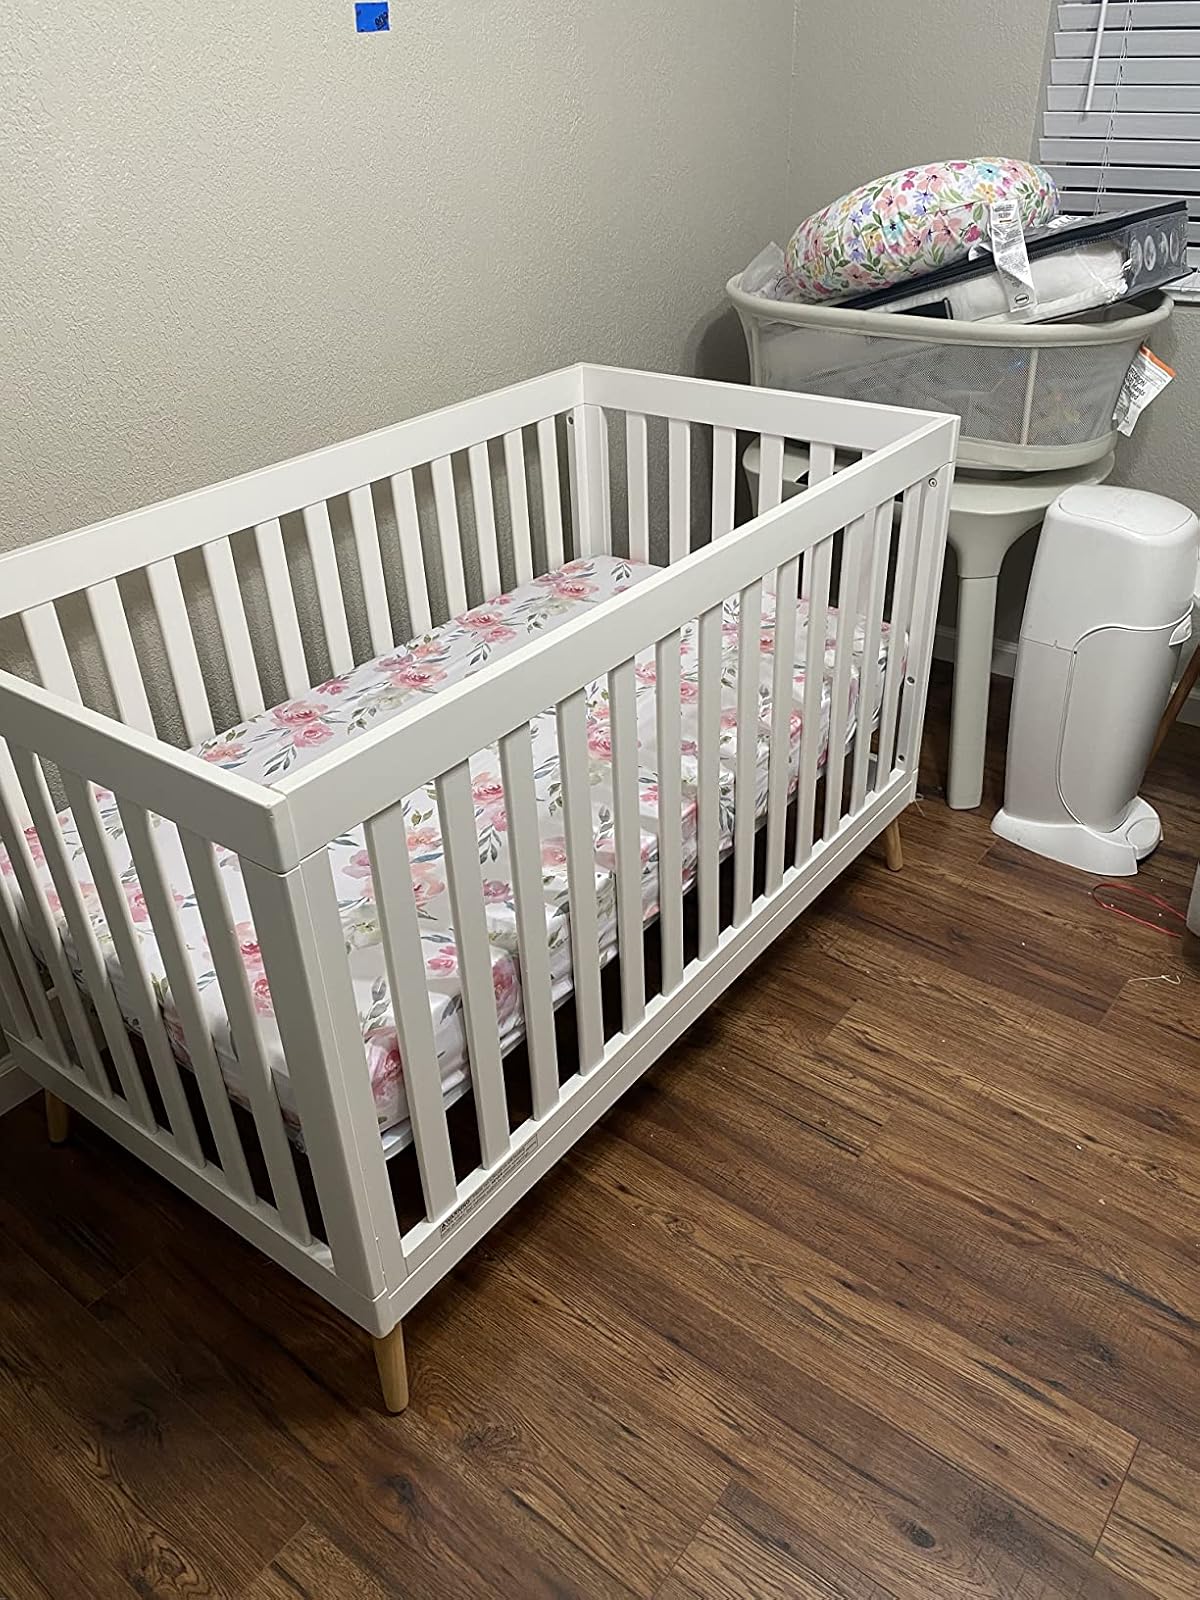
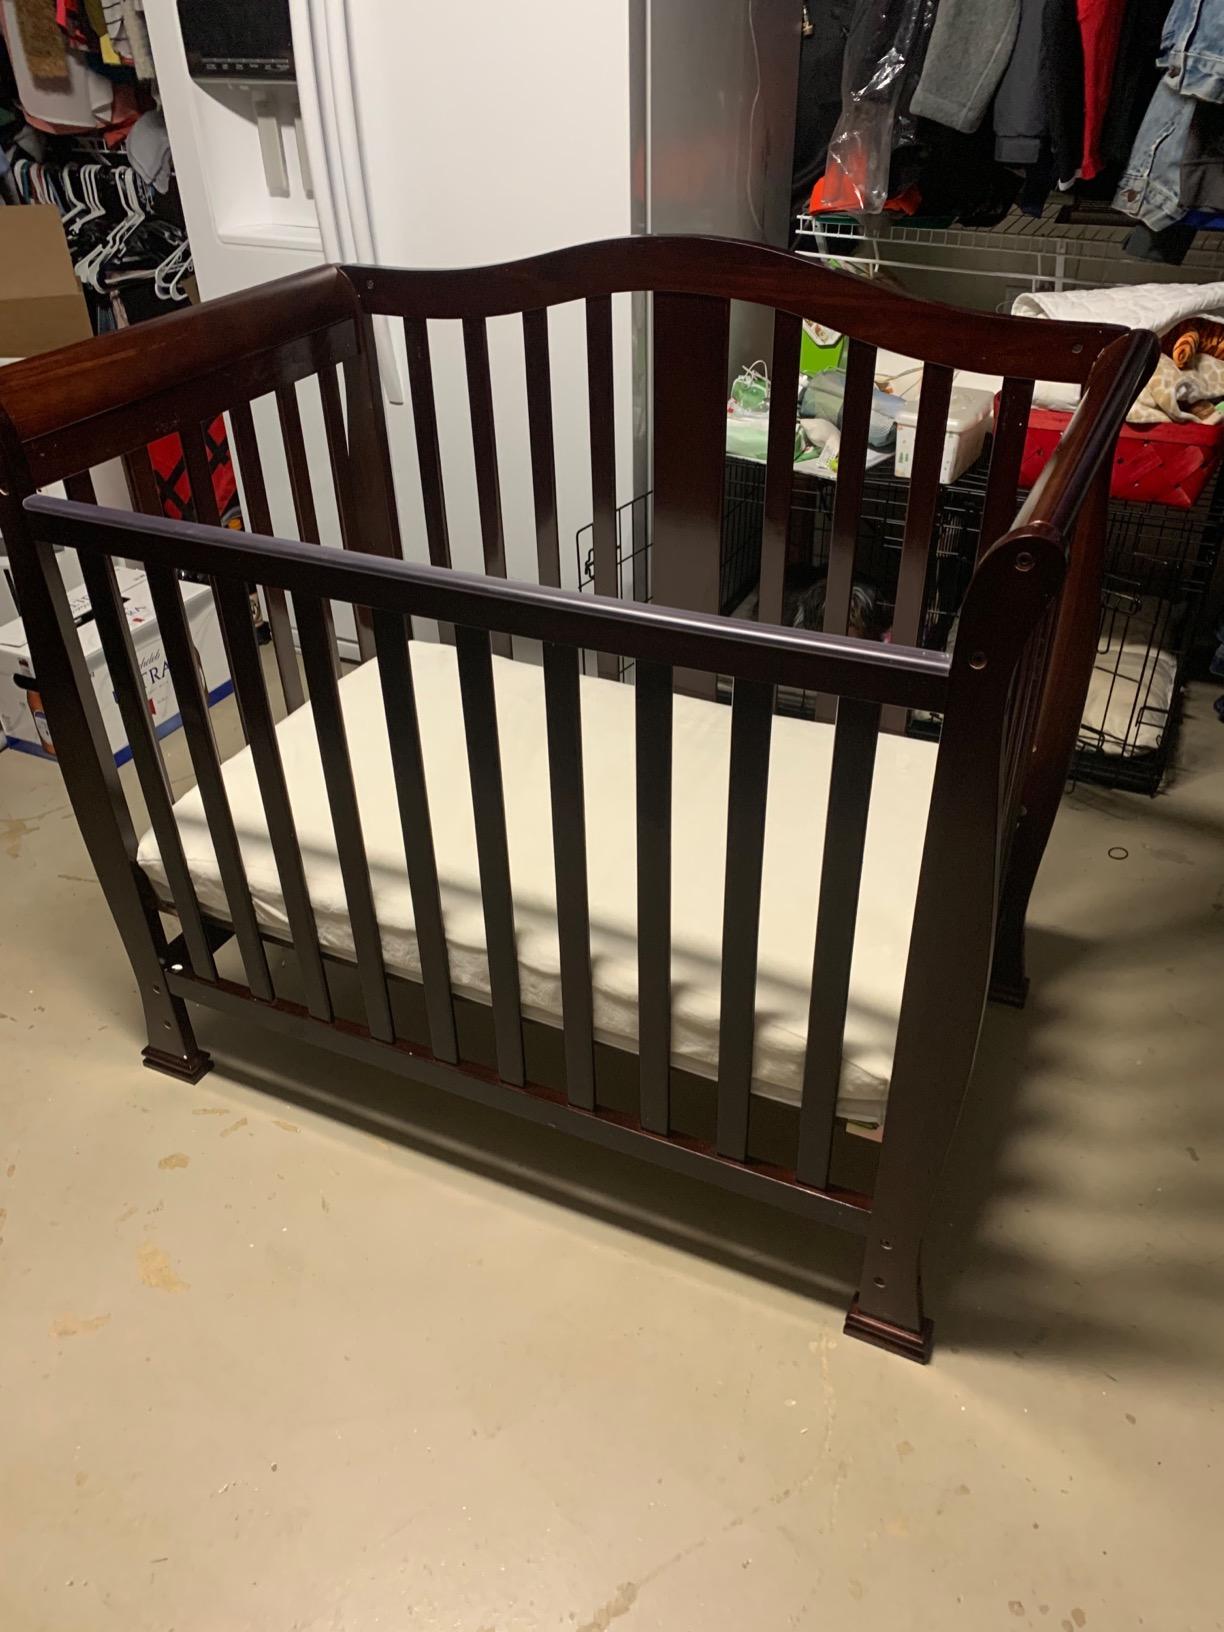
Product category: products_crib
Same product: no